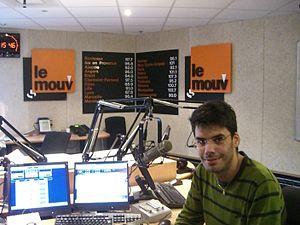
Studio toulousain de la radio Le Mouv' avec un auditeur (moi).